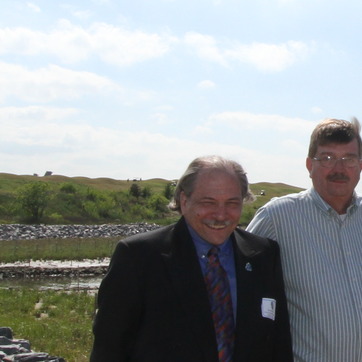
Material: hair